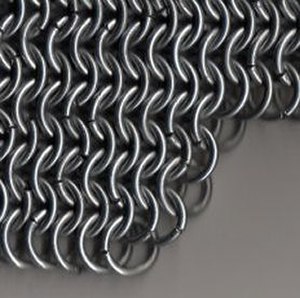
Galvanisering
Galvaniseret metal
Galvanisering er opkaldt efter den italienske fysiker Luigi Galvani, og er en kemisk proces, hvor stål eller støbejern gives en zinkbelægning ved at dyppe det i smeltet zink.